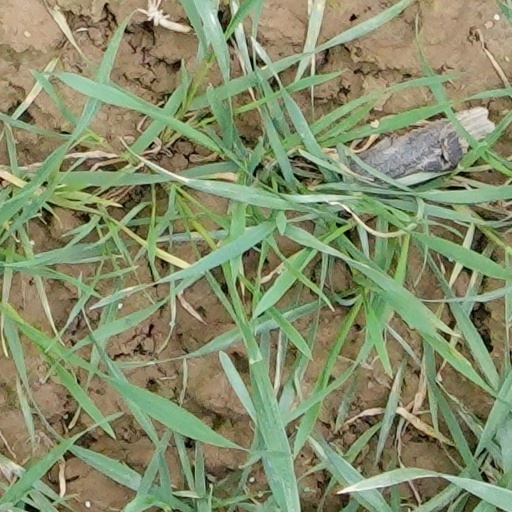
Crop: wheat